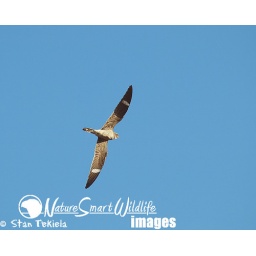
Common Nighthawk Chordeiles minor, male in flight, white chin, taken in Carver County Minnesota